Adjutant General of Maryland

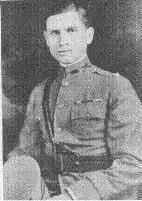
Milton Reckord

Charles F. Macklin was born in Ft. Sully, S.D. on 21 April 1871, and later moved to Ilchester, Maryland.